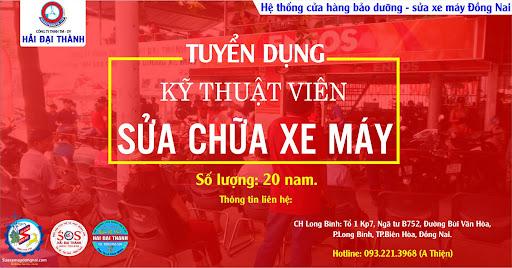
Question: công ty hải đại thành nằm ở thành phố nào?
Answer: thành phố biên hòa